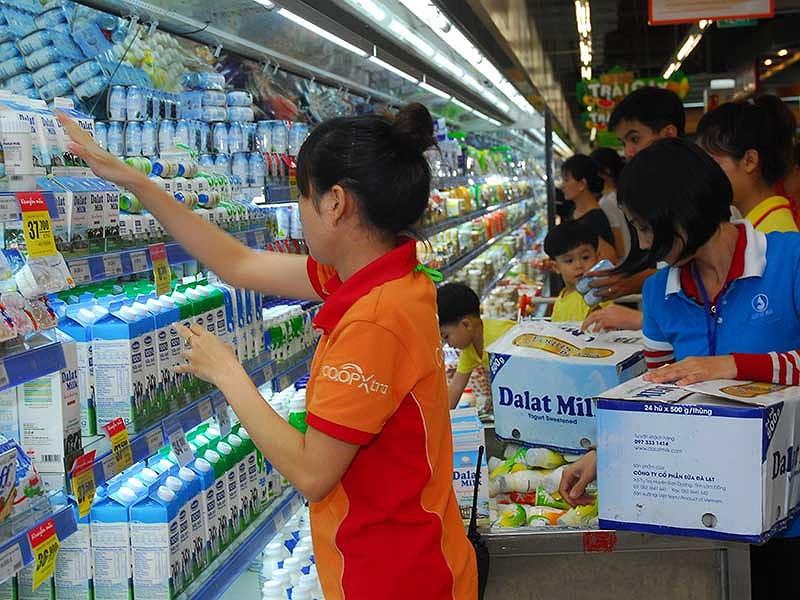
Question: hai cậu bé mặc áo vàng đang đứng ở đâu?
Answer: ở một quầy bán sữa trong siêu thị